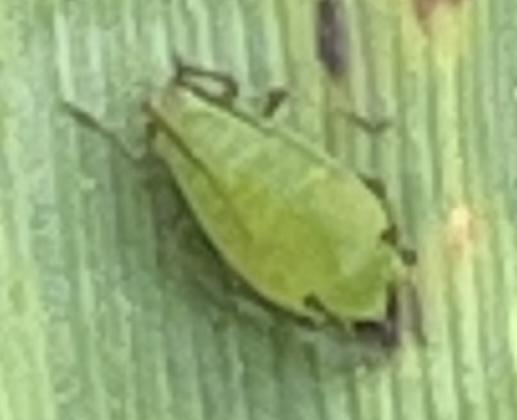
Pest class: english_grain_aphid